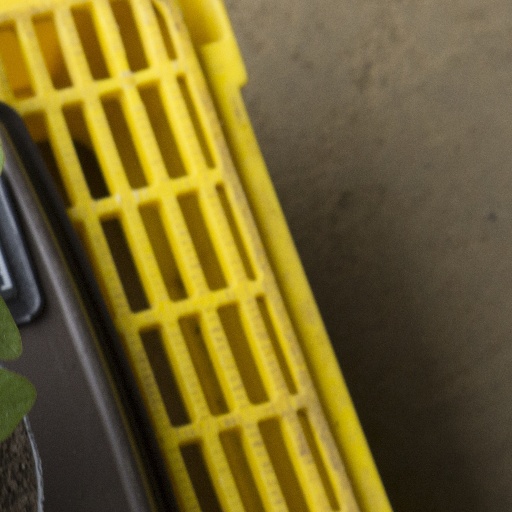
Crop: soybean